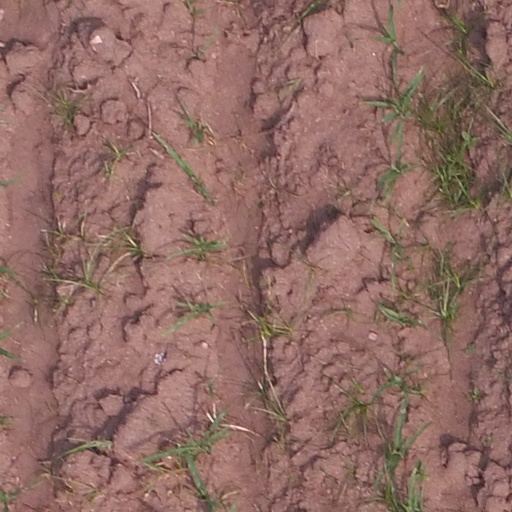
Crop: maize; corn